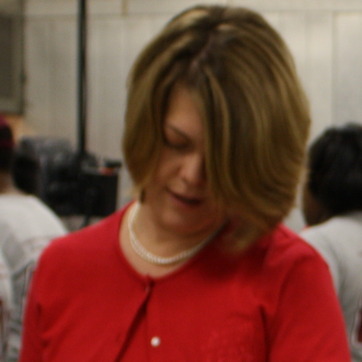
Material: skin